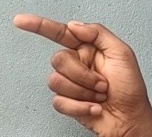
ASL sign: G